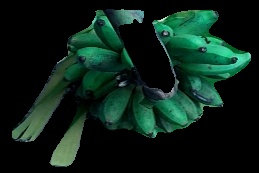
Variety: rasbale
Grade: grade3